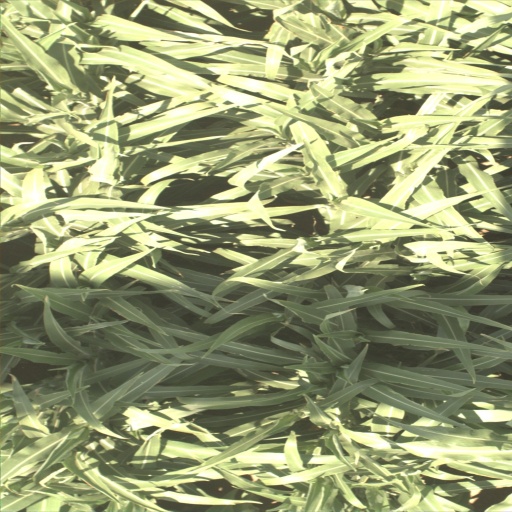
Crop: sorghum